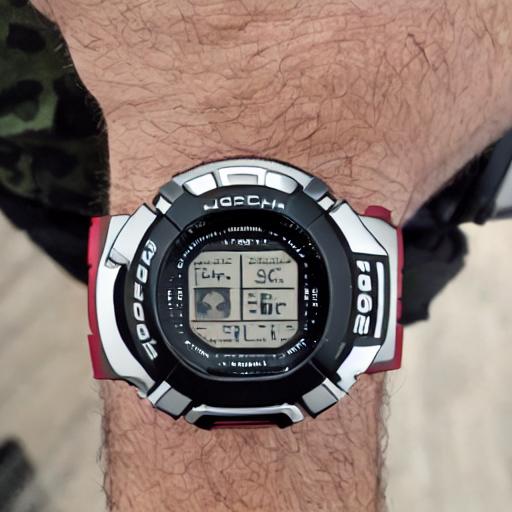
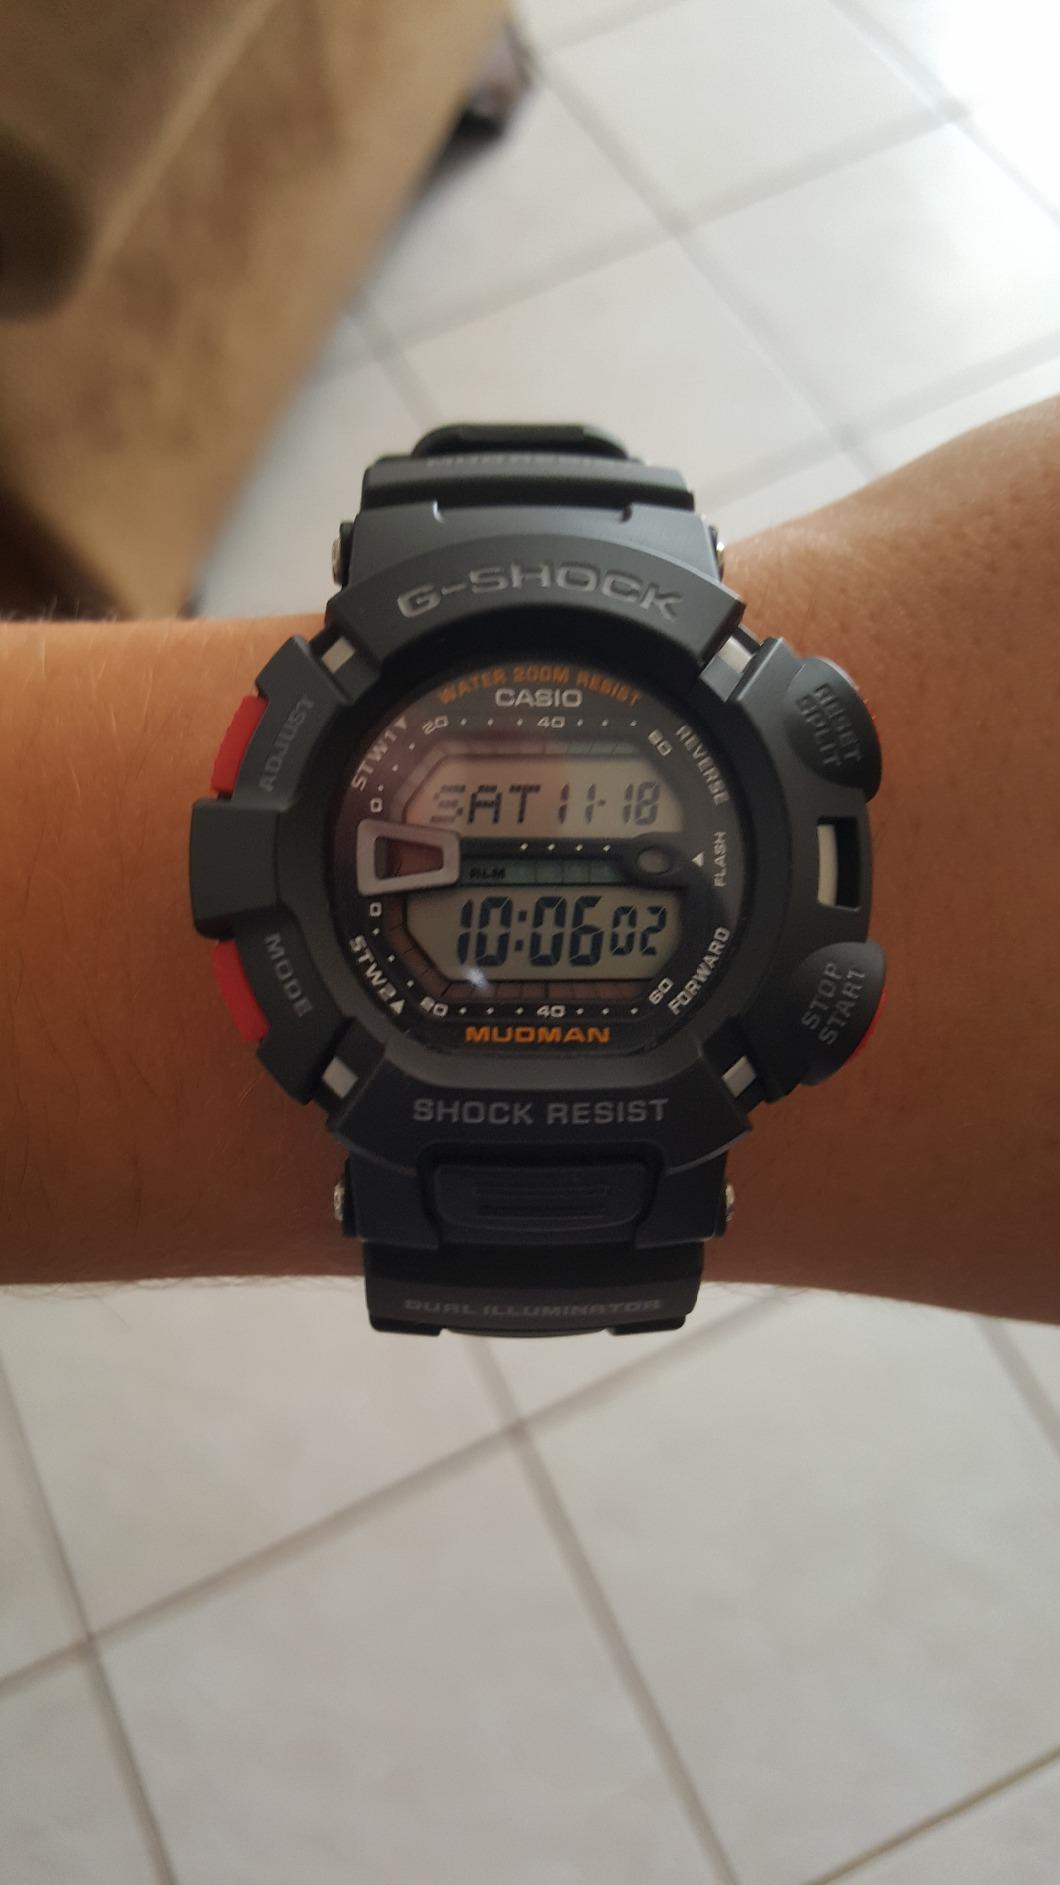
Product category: accessories_watch
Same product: no